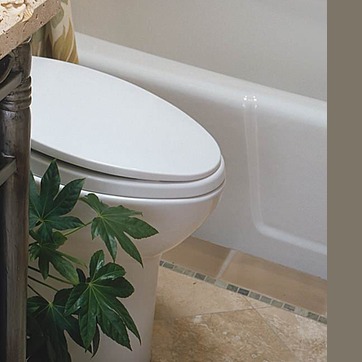
Material: ceramic